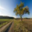
Label: oak_tree